Dog Gone (2023 film)

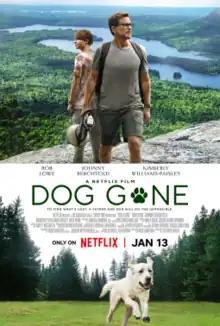
Official release poster

Dog Gone is a 2023 American biographical drama film directed by Stephen Herek. It was released by Netflix on January 13, 2023.